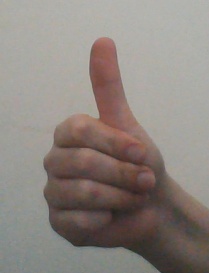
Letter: aleff